Sci-Fi Dine-In Theater Restaurant

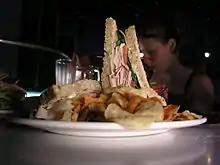
Items in the restaurant's menu used to have themed names, such as "Attack of the Killer Club Sandwich", but these have since been replaced with more recognizable names.

While eating at the Sci-Fi Dine-In, guests watch film clips from 1950s and 1960s science fiction films, B horror films, monster movies, pseudo-documentaries, bizarre newsreels, and animated cartoons, all on a loop that lasts 47 minutes. The film clips are taken from such films as "The Blob", "Frankenstein Meets the Space Monster", "Teenagers from Outer Space", "The Amazing Colossal Man", "Plan 9 from Outer Space", "Invasion of the Saucer Men", and "Cat-Women of the Moon". The original "Attack of the 50 Foot Woman" trailer is also included. The clips are shown on a large projection screen. During "Star Wars" Weekends, a special breakfast is offered called the "Star Wars" Dine-In Galactic Breakfast, during which guests can interact with "Star Wars" characters and watch clips from the "Star Wars" films.